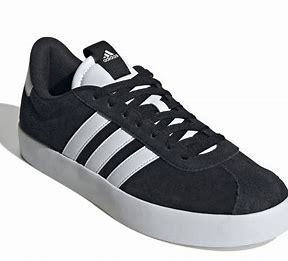
Brand: Adidas
Model: VL Court 3